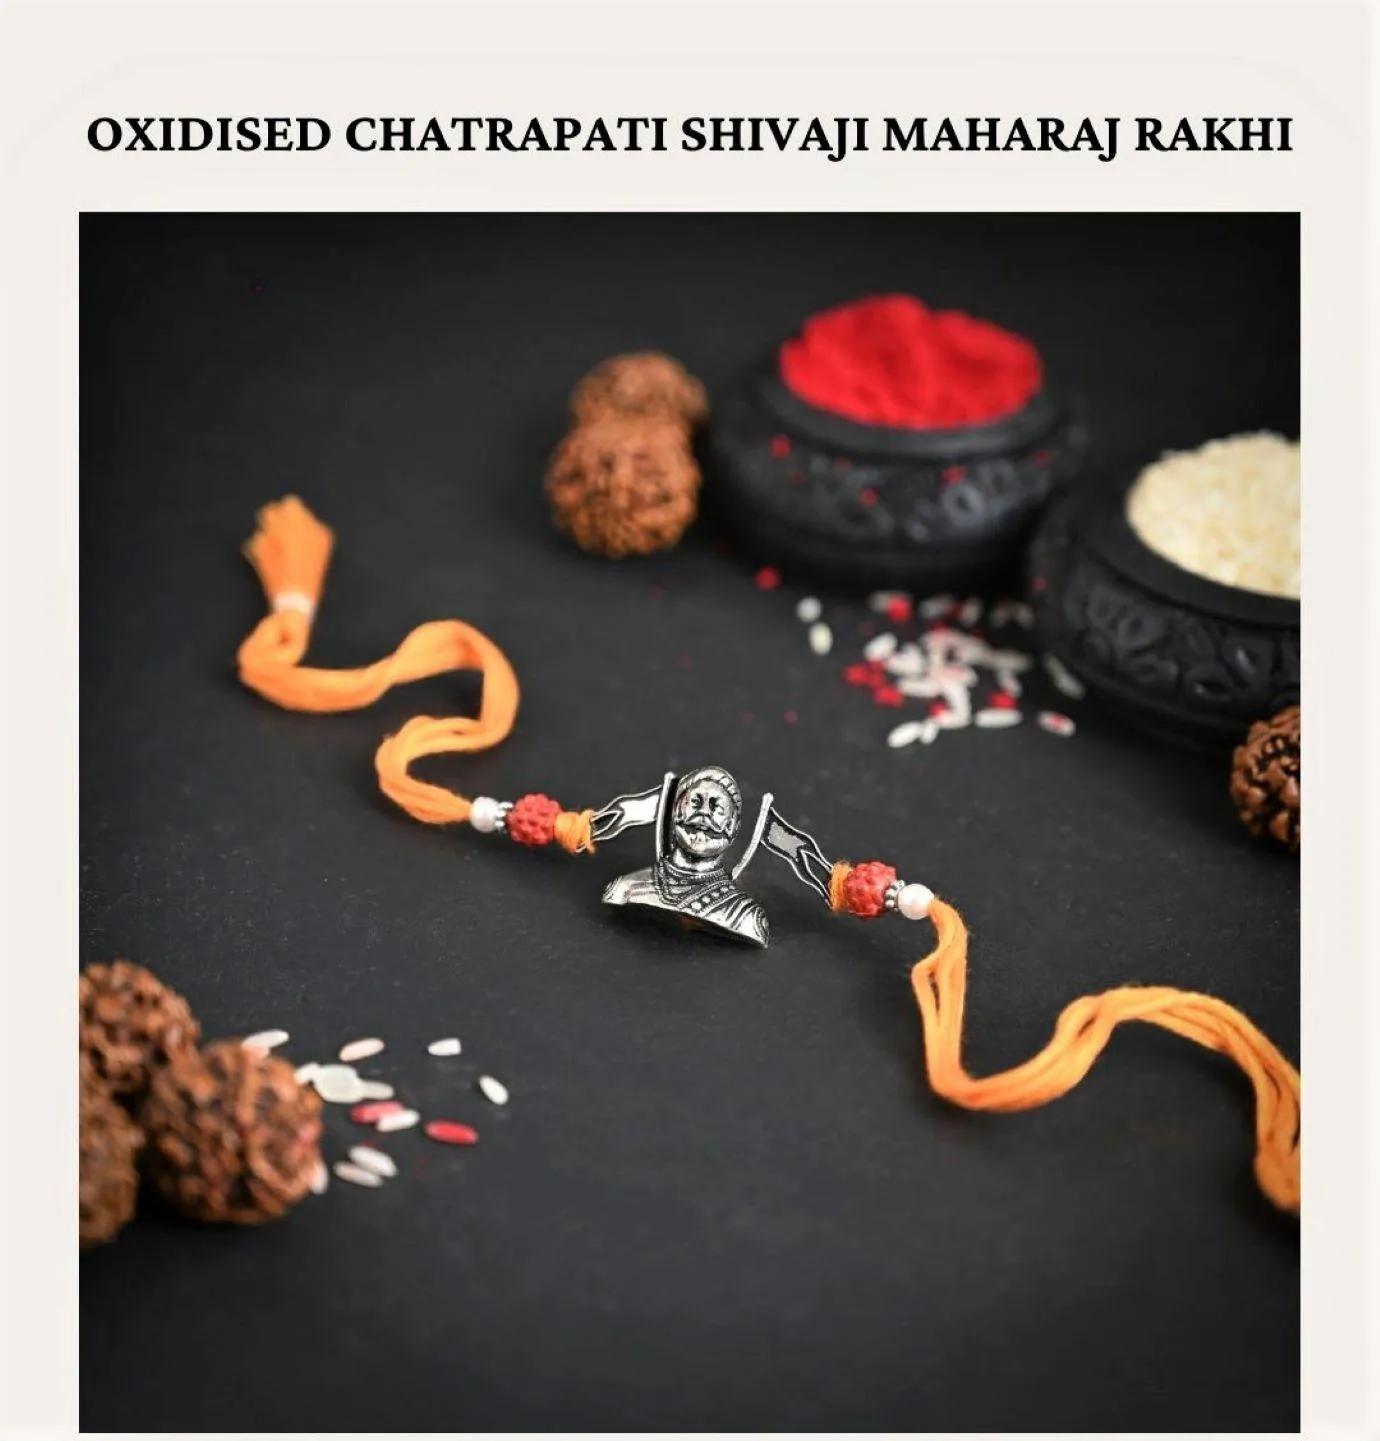
 Sajshrungar Jewellery Special Silver Oxidised Special Shivaji With Flag Rakhi For Boys, Men, Bhaiyya, Bhabhi, Women & Girls. (Pack Of 1)
Type: Rakhis
Brand: SAJSHRUNGAR JEWELLERY
Price: Rs. 215
 Sajshrungar Jewellery offers this beautiful Silver Oxidised Plated Rakhi For Boys, Men, Bhaiyya, Bhabhi, women & Girls. It is crafted from superior quality Threads, metal, materials and ensures high durability. It can style with any type of your Jewellery. This Rakhi set is unique in design and long lasting. This Jewellery Ideal For Rakhi, Rakshabandhan Festivals. Best option for Gift at Rakhi, Rakshabandhan from Sister, Bhabhi to Brother, brother-in-law, Mama, Kaka, Uncle, Father, Grandfather, Friends, on occasion of Rakhi, Rakshabandhan.
Features: Rakhi symbolizes the spirit of Menhood, friendship and the heart achingly beautiful relationship between a Brother and sister,This Rakhi being traditionally designed and handcrafted, fine design, pattern and color tone may vary slightly from that shown in Images,The term \rakhi\ primarily refers to the decorative thread or bracelet that is tied by a sister on her brother's wrist during the Hindu festival of Raksha Bandhan. This thread symbolizes the bond of protection and love between siblings. Here are a few key,The rakhi thread symbolizes the sister's love and prayers for her brother's well-being. It is a sacred thread that signifies the brother's lifelong vow to protect and support his sister.,The rakhi thread symbolizes the sister's love and prayers for her brother's well-being. It is a sacred thread that signifies the brother's lifelong vow to protect and support his sister.,During Rakhi, sisters perform aarti (ritual of waving a lighted lamp) for their brothers, tie the rakhi around their wrists, and receive gifts and blessings in return.
Included: 1-Rakhi